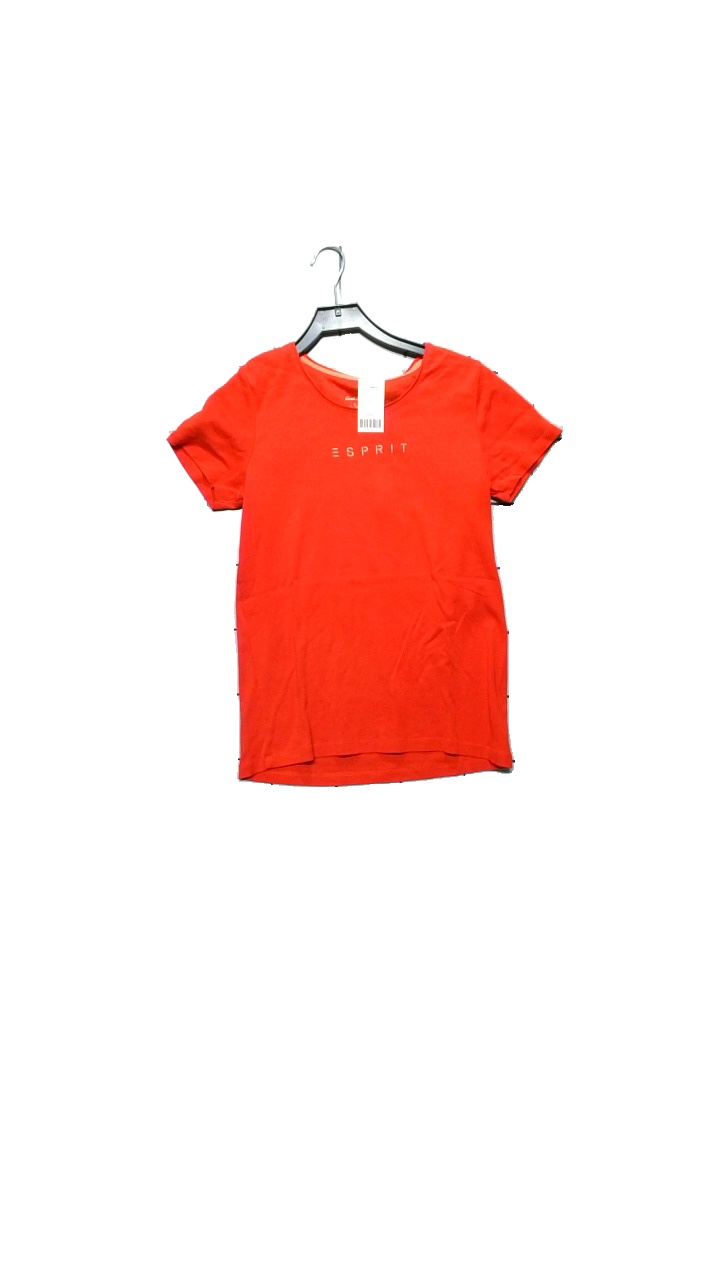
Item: T-shirt (Ladies)
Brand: Esprit
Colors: Red
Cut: None
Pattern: Logo print
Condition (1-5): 4
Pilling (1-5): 5
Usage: Reuse
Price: <50